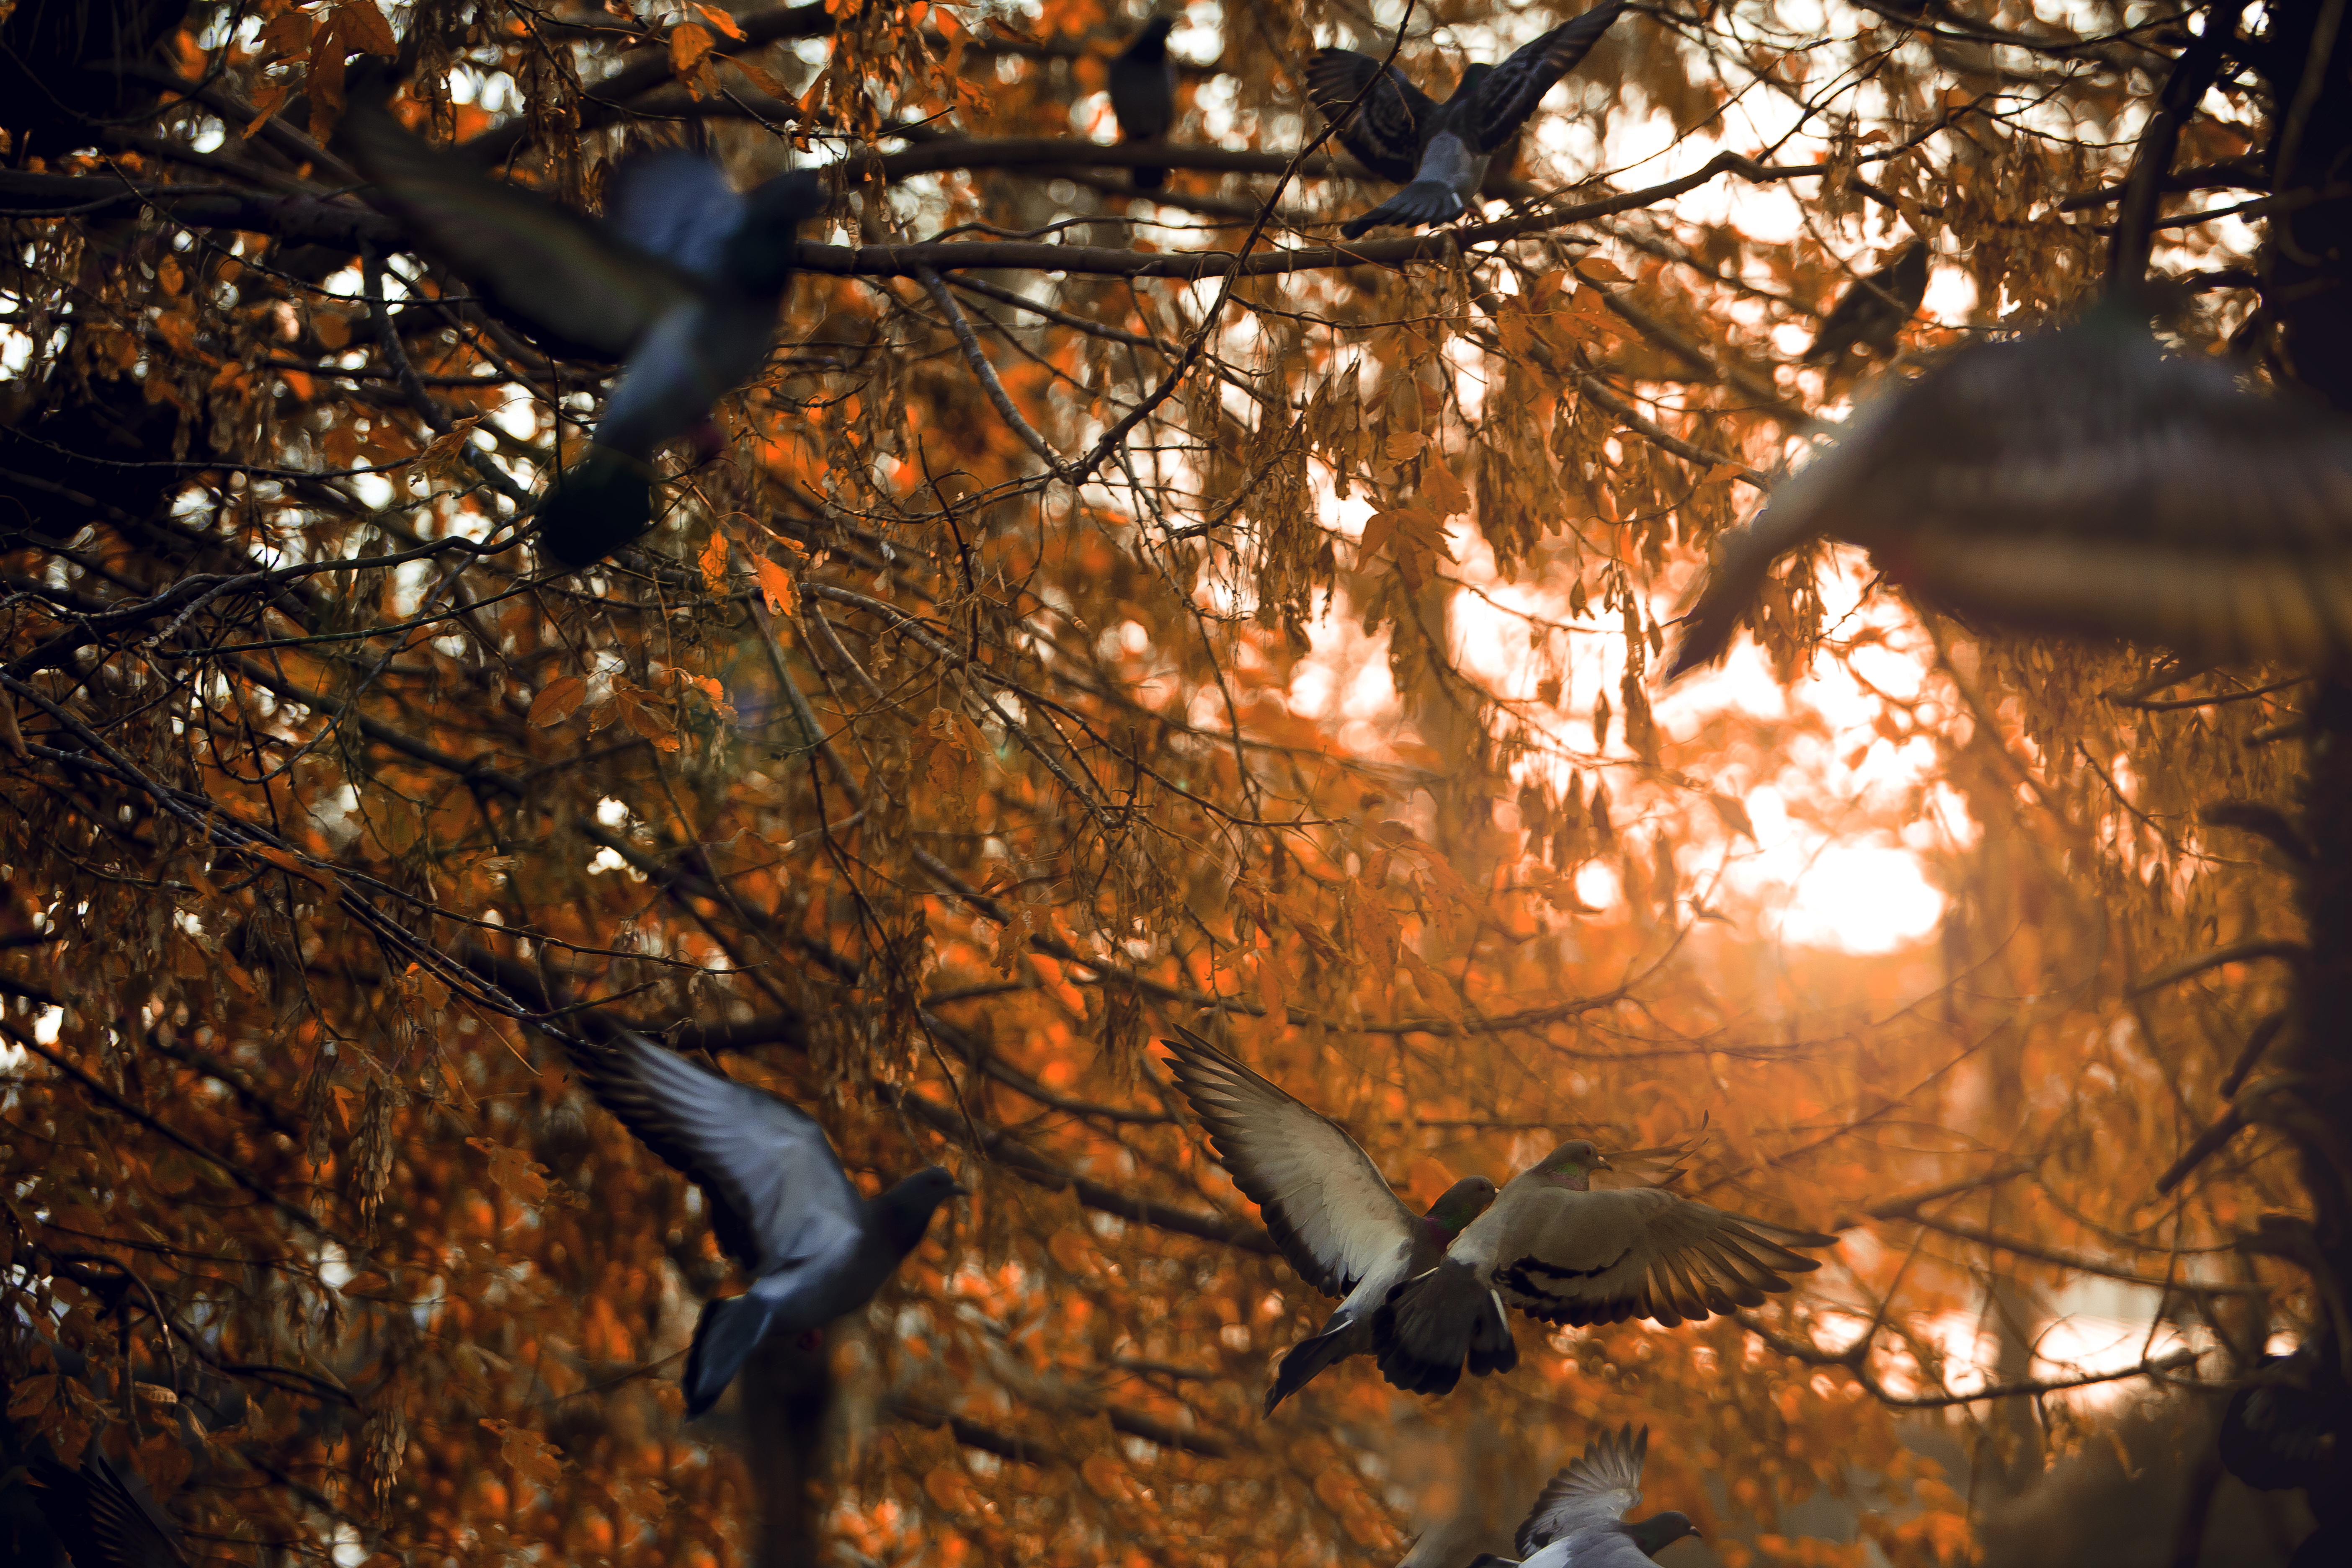
landscape, tree, nature, branch, winter, bird, light, sky, white, sunlight, leaf, flower, animal, pond, wild, green, autumn, park, peace, blue, season, birds, duck, turkey, goose, woody plant